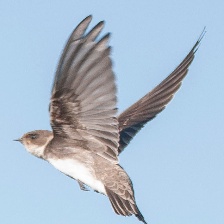
Species: SAND MARTIN
Scientific name: RIPARIA RIPARIA